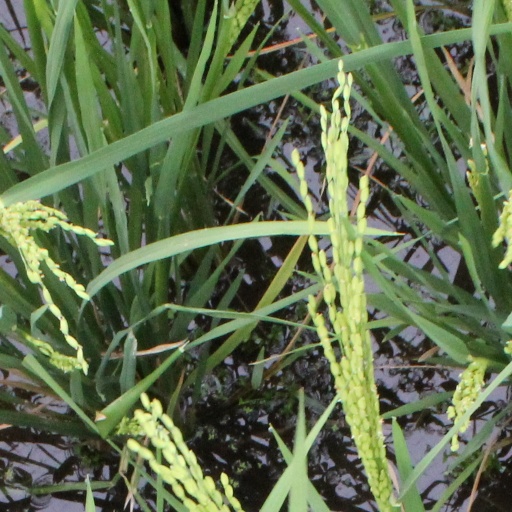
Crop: rice